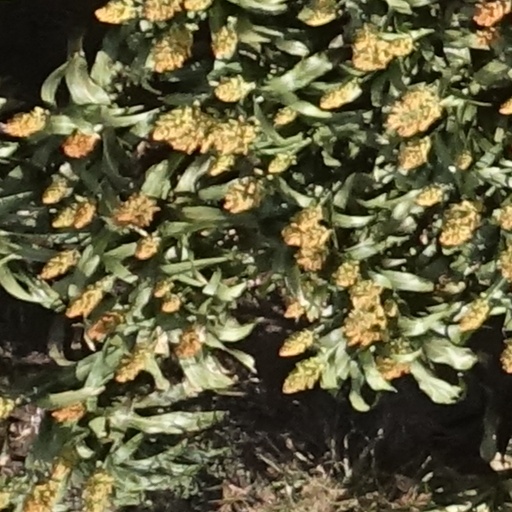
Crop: sorghum